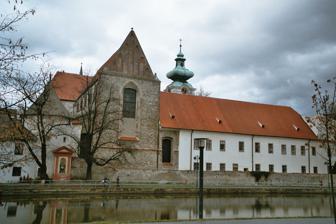
Building: Church of the Presentation of the Blessed Virgin Mary (České Budějovice)
Country: Czechia
Year built: 1300
Church of the Sacrifice of the Virgin Mary (backside) Church of the Sacrifice of the Virgin Mary ( Czech : Kostel Obětování Panny Marie ) is a church located on Piaristic square in České Budějovice , Czech Republic . The church was founded at the same time as the city of České Budějovice in 1265; initial construction was completed around 1300. It is a monumental Gothic building with Baroque and Rococo additions and unique medieval fresco paintings. Exterior The frog In spite of numerous rebuildings of the church, convent buildings and the cloister, the exterior of the church is preserved in the early Gothic style . Lanced windows have the typical Gothic tracery- circled three-leaves, divided into two parts which are ended by rosettes. Massive supporting columns with no decoration ended in the isosceles triangle protrude to the exterior. The eastern frontage and the lanced niche with smaller window are the part of town fortifications. Seven former decorative niches, typical for the early Gothic churches are maintained on the peak. There is placed the frog from stone under the roof. According to the legend, when the frog reaches the top of the roof the end of the world comes. Interior The interior of the church is preserved in former early Gothic style with small Baroque complements in the eastern part. The three- nave basilica church with the embedded transept and the southern entrance is connected by two portals to the cloister . Low aisles are divided from the nave by six pairs of columns. There is a cross vault with profiled ribs in seven bays. On the side which is opened to the nave the profile of ribs continues to the ground while on other sides ribs are ended by simple supports. On the southern wall former consoles with vegetable motives can be seen. The vault of the nave is also cross, and it is divided into ten bays and there is one with five bays above the chancel. Keystones in naves are decorated. On brackets of ribs different human heads are represented instead of vegetable motives in the nave . Decoration There are extremely valuable murals, date back to 14th century, in the church. The unique one is the dual-mural in niche which is opposite to the southern entrance in the direction of transept: older part shows the painting of the holy Virgin, the Christ and knelt donator. On the left from the niche there is situated the biggest mural in the Czech Republic- the mural of the Saint Christopher which has almost 10 metres. Chapels The oldest chapel is probably a Gothic chapel of Margaret the Virgin . King Ottokar II of Bohemia grounded the chapel in 1267 and in 1633 earl Baltasar Marradas rebuilt the chapel as the Marian chapel. There was placed the picture of Virgin Mary of České Budějovice from the 15th century. The Gothic chorale chapel is also meant in sources. Nowadays chapels are not preserved, they broken down during the rebuilt of the monastery which started in 1885. The chapel of Saint George together with the monastery's library were the only objects of the whole monastery which were not damaged during the fire in 1381. The Czech chapel was established on the first floor of former belfry which dates back to 15th century. The chapel is preserved but there is not public access. Nowadays smaller baroque chapel abuts to the southern wall of the church. Gallery See also Portals : Catholicism Czech Republic Dominican Monastery (České Budějovice) Madonna of Rudolfov References